Spread of the Latin script

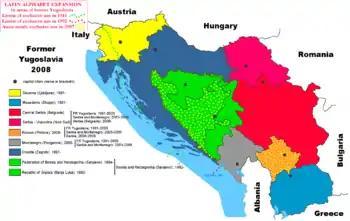
A map showing the expansion of the use of Latin script in areas of former Yugoslavia, primarily amongst Croatians and Slovenes (Roman Catholics), Bosniaks (Bosnian Muslims) and Kosovars (Albanian Muslims). Cyrillic texts are dominant in areas primarily inhabited by Serbs, Montenegrins, and Macedonians (Eastern Orthodox Christians). This cultural boundary has existed since the dichotomy of the Greek East and Latin West.

From the 1830s to the 1880s, Ukrainians in Galicia (then divided between the Austrian Empire and Russian Empire) were engaged in a linguistics controversy known as the Alphabetical War. They discussed whether the Ukrainian language (then known as "Ruthenian") was best written in the Latin script (based on the Czech model) against perceived Russification, or in the Cyrillic script against perceived Polonisation. In the end, Cyrillic prevailed.